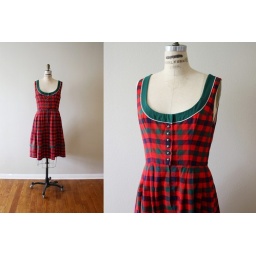
Festive folk party dress in a bright red and green plaid. Hihlo Studio.